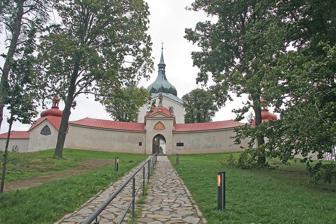
Building: Pilgrimage Church of Saint John of Nepomuk
Country: Czechia
Year built: 1727
UNESCO World Heritage Site in Vysočina Region, Czech Republic Pilgrimage Church of St John of Nepomuk at Zelená hora UNESCO World Heritage Site Location Žďár nad Sázavou , Vysočina Region , Czech Republic Criteria Cultural: (iv) Reference 690 Inscription 1994 (18th Session ) Area 0.64 ha (1.6 acres) Buffer zone 627.9 ha (1,552 acres) Website www .zelena-hora .eu /en Coordinates 49°34′48.7″N 15°56′31.4″E / 49.580194°N 15.942056°E / 49.580194; 15.942056 Location of Pilgrimage Church of Saint John of Nepomuk in Vysočina Region Show map of Vysočina Region Pilgrimage Church of Saint John of Nepomuk (Czech Republic) Show map of Czech Republic The Pilgrimage Church of Saint John of Nepomuk ( Czech : Poutní kostel svatého Jana Nepomuckého ) at Zelená hora (meaning "Green Hill", German : Grünberg ) is a religious building at the edge of Žďár nad Sázavou , Czech Republic , near the historical border between Moravia and Bohemia . It is the final work of Johann Santini Aichel , a Bohemian architect who combined the Borrominiesque Baroque with references to Gothic elements in both construction and decoration. In 1719, when the Roman Catholic Church declared the tongue of John of Nepomuk to be incorruptible , work started to build a church at Zelená hora, where the future saint had received his early education. It was consecrated immediately after John's beatification in 1720, although construction works lumbered on until 1727. Half a century later, after a serious fire, the shape of the roof was altered. The church, with many furnishings designed by Santini himself, is remarkable for its gothicizing features and complex symbolism, quite unusual for the time. In 1994, it was declared a World Heritage Site . The nomination dossier pointed out Santini's mathematical ratios in its architecture which aimed at "the creation of an independent spatial reality", with "the number 5 being dominant in the layout and proportions" of the church. History Dome Planning and construction The pilgrimage Church of St. John of Nepomuk near the monastery in Žďár (currently Zdar Estate with New generation museum) was built through the collaboration of Václav Vejmluva, an abbot of the Cistercian monastery in Žďár, and the famous architect Johann Santini Aichel . Vejmluva was a proven devotee of John of Nepomuk before he was beatified as well as after he was canonized. The preparation of the project dates from late April to the early August 1719, and is considered a direct reaction of the abbot to the discovery of preserved tissue in the tomb of John of Nepomuk in the St. Vitus Cathedral on 15 April 1719. The design of the building was entrusted to Santini Aichel to whom abbot Vejmluva is alleged to have presented his ideas about the new sanctuary and the symbols used. However, Santini dealt with the project quite individually, departing from the traditional shapes of religious buildings. He melded the abbot's idea of the church dominated by the pattern of a star into an extraordinarily impressive form which received mixed contemporary reviews. Friedrich Radnitzký, a member of the Central Committee, referred to the church as a "visually mysterious phenomenon" as late as 1886. The project was finished unusually quickly (dedicated in 1722), possibly because of the strong cooperation between Vejmluva and Santini, and their shared expertise in symbology and the teaching of the Cabala . The definitive shape of the building does not differ much from the first design and only a few changes were made. Original drawing from Santini – 18th century Later history On the 17 July 1784 the roof of the church and its ambulatory caught fire. Fortunately local citizens with great help of Matěj Sychra managed to save it from complete destruction. Permission to restore the church was given by the gubernium (administrative unit) in 1792 with the conditions that the church would no longer be a pilgrimage church, and that the cemetery of Žďár nad Sázavou would be moved to the church area. Nowadays, the cemetery is no longer in use and is in fact being slowly moved out, to give the place the original look as it had in baroque times. The church became a property of the state in 1953, but was returned to the Catholic Church in 2014. Description View of dome Ground plan The central church along with its adjacent cloister is uniformly projected and built structure. Architecture of this building is very minimalistic and enormously effective. It combines Baroque and Gothic elements which in fact points to the age when John of Nepomuk lived, worked and was martyred. The construction of church is based on geometry of circle while constantly repeating number five as a reference to Nepomuk's five stars. Those stars, according to a legend, appeared above his body when he had died. This is a good example of how Santini used to project his structures—practically just by using compass to draft whole building on arcs of circles which radius was generally multiple of building's module . In case of church of Saint John Nepomuk, Santini used number 5, Nepomuk's stars, number 3 which references to the Trinity , and number 6 which references to Saint Mary because John of Nepomuk was perceived as her adorer. Therefore, on the perimeter of church take turns five chapels with triangular ground plan and five with oval ground plan. At the same time the whole church resembles cut through choir of a Gothic cathedral and its buttress . The centrality of Nepomuk's church builds up a vertical as a symbolical phenomenon. This very vertical tends to raise visitors look up to the symbolical heaven. Central area Central area and two floors In inner area of the church there are oval perimeter chapels which are connected with central cylinder space by narrower ogive arches. The central area which is covered by vault with lunettes , is carried by ten pillars . In first floor there are tribunes corresponding to chapels in the basement. Second floor is decorated with the gallery counting ten pieces of art which are arranged round the heel of the vault. Stucco decoration is limited to motives of intersecting and cut rib arches similar to Gothic vaults. As on the other Santini's buildings, even here light is used to build inner space. This approach is based on baroque interpretation of light as a sign of god's presence. Some call this 'sacral light'. The illumination of church's interior creates unique paradox. Meanwhile, central area is illuminated only indirectly the side walkway parts of the church are awash with light. This light permeates into central area of the church by ogive arches placed in places where should stand the bearing pillars. The stucco decoration underlines this paradox by creating relation between wall and arch belonging to that particular wall. This makes a feeling that the wall is only a shell and the whole building is carried by light itself. The entire church is then perceived also as a reliquary in where the relic of tongue of Saint John of Nepomuk dwells. Main altar Main altar The main altar on eastern side is placed into high arcade . The peak of the altar reaches to the railing on the gallery on the second floor. Carvings of five angels on the main altar (with its count five pointing to John of Nepomuk) and the Four Evangelists are made by hands of a sculptor coming from Chrudim named Jan Pavel Čechpauer in years 1725–27. Three of five angels are bearing a sphere standing for heaven sky decorated with five stars. On the sphere stands figure of St. John of Nepomuk . The sculpture is a work of Řehoř Theny . He made also the reliefs on the litter for the silver pilgrimage statue of St. John of Nepomuk from year 1729 made by prague goldsmith Jan Diesbach. This statue disappeared after year 1784. The choice of contacting sculptors close to Matthias Braun was on purpose because Santini collaborated on his realizations many times actually with Braun whose 'sculpture language' was apparently very close to Santini's personality. Surrounding Cloister divided by gates and chapels Around the church is built a ring cloister divided into ten sections by five chapels and five gates all this on a circular ground plan. Roof of each chapel originally culminated into five Pylons . These pointed to the meaning of light and symbolized eternity. The cloister along with chapels was a place where pilgrims prayed and also hid when the weather turned bad. Not only the church itself but also its surrounding – cloister with chapels – illustrates Santini's great architectonic and creative potency. See also History of early modern period domes Gallery Ceiling of church Stellar ornament Aerial footage of church Detail of angel Scripture in front of the main altar View from second level Upward view inside church References